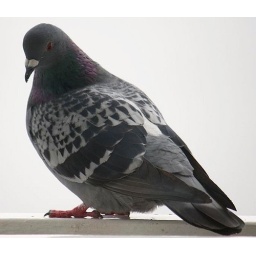
A wild rock dove is pale grey in color and has two black bars on each wing.